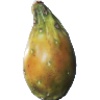
Label: Cactus fruit 1